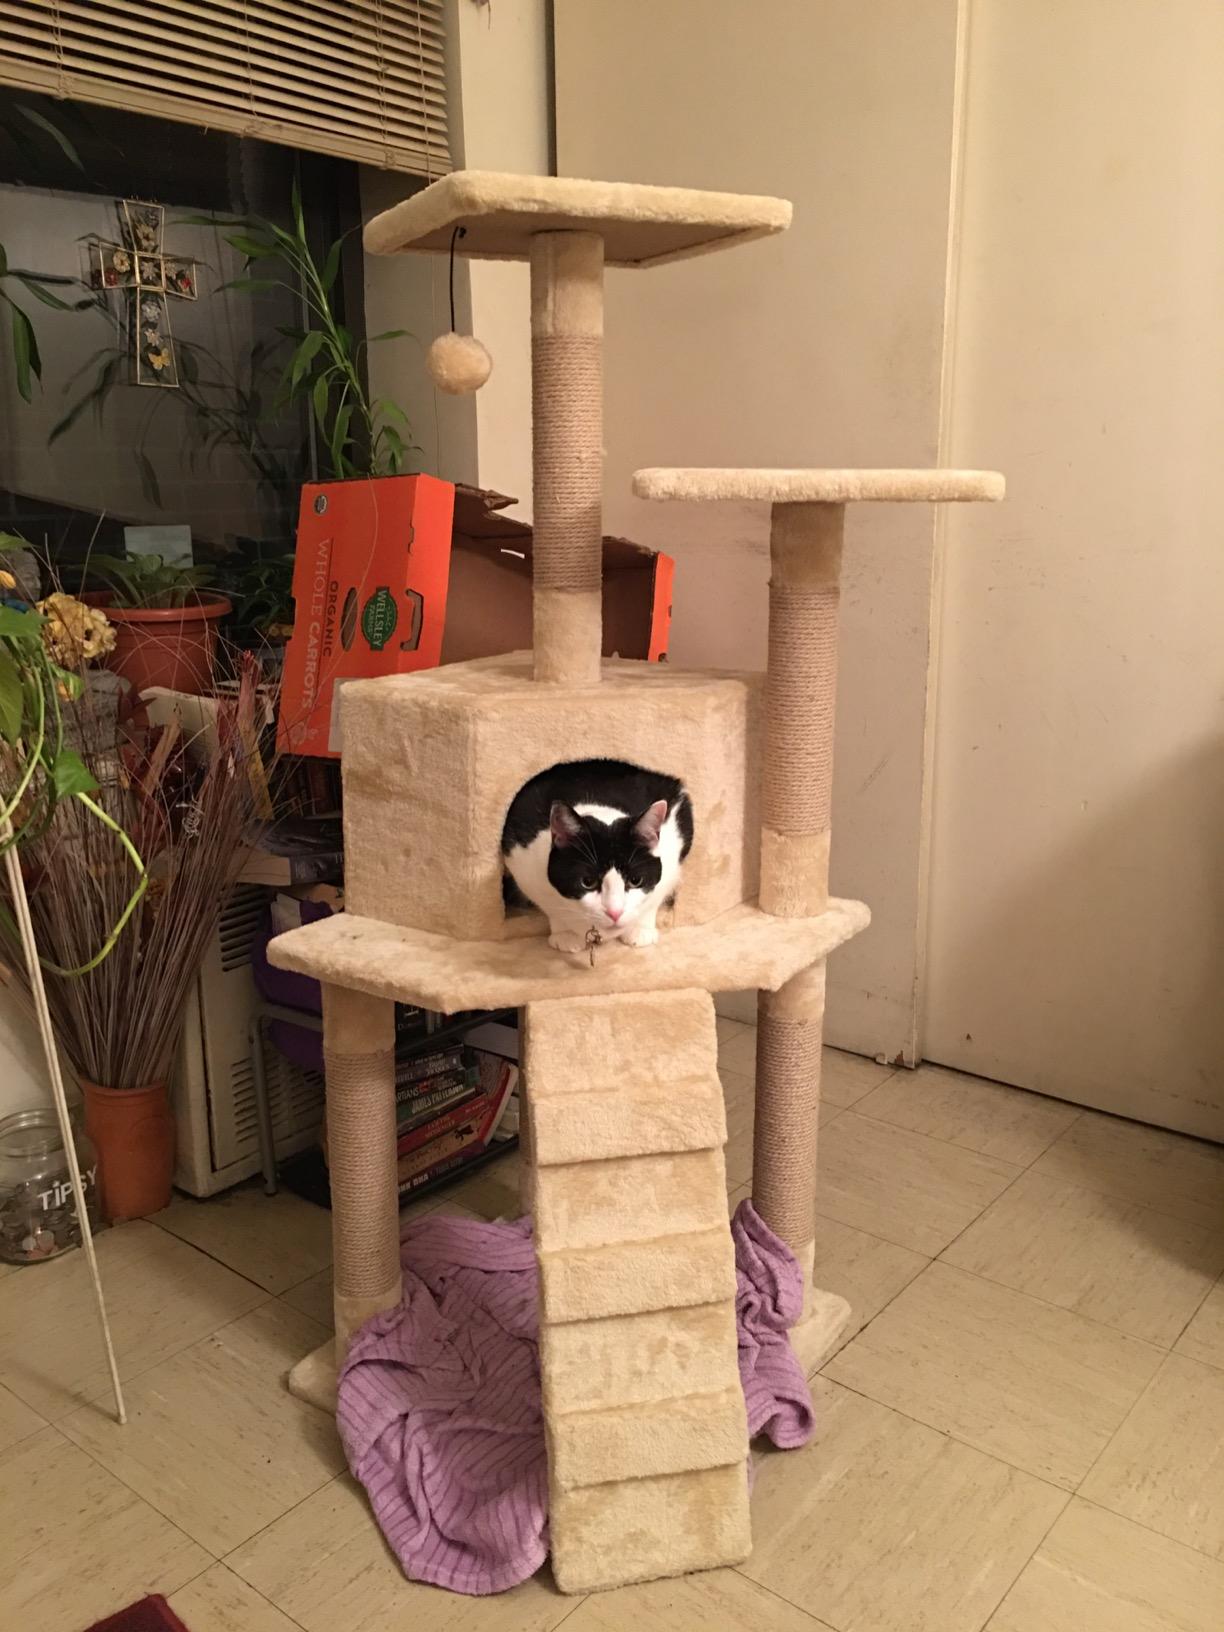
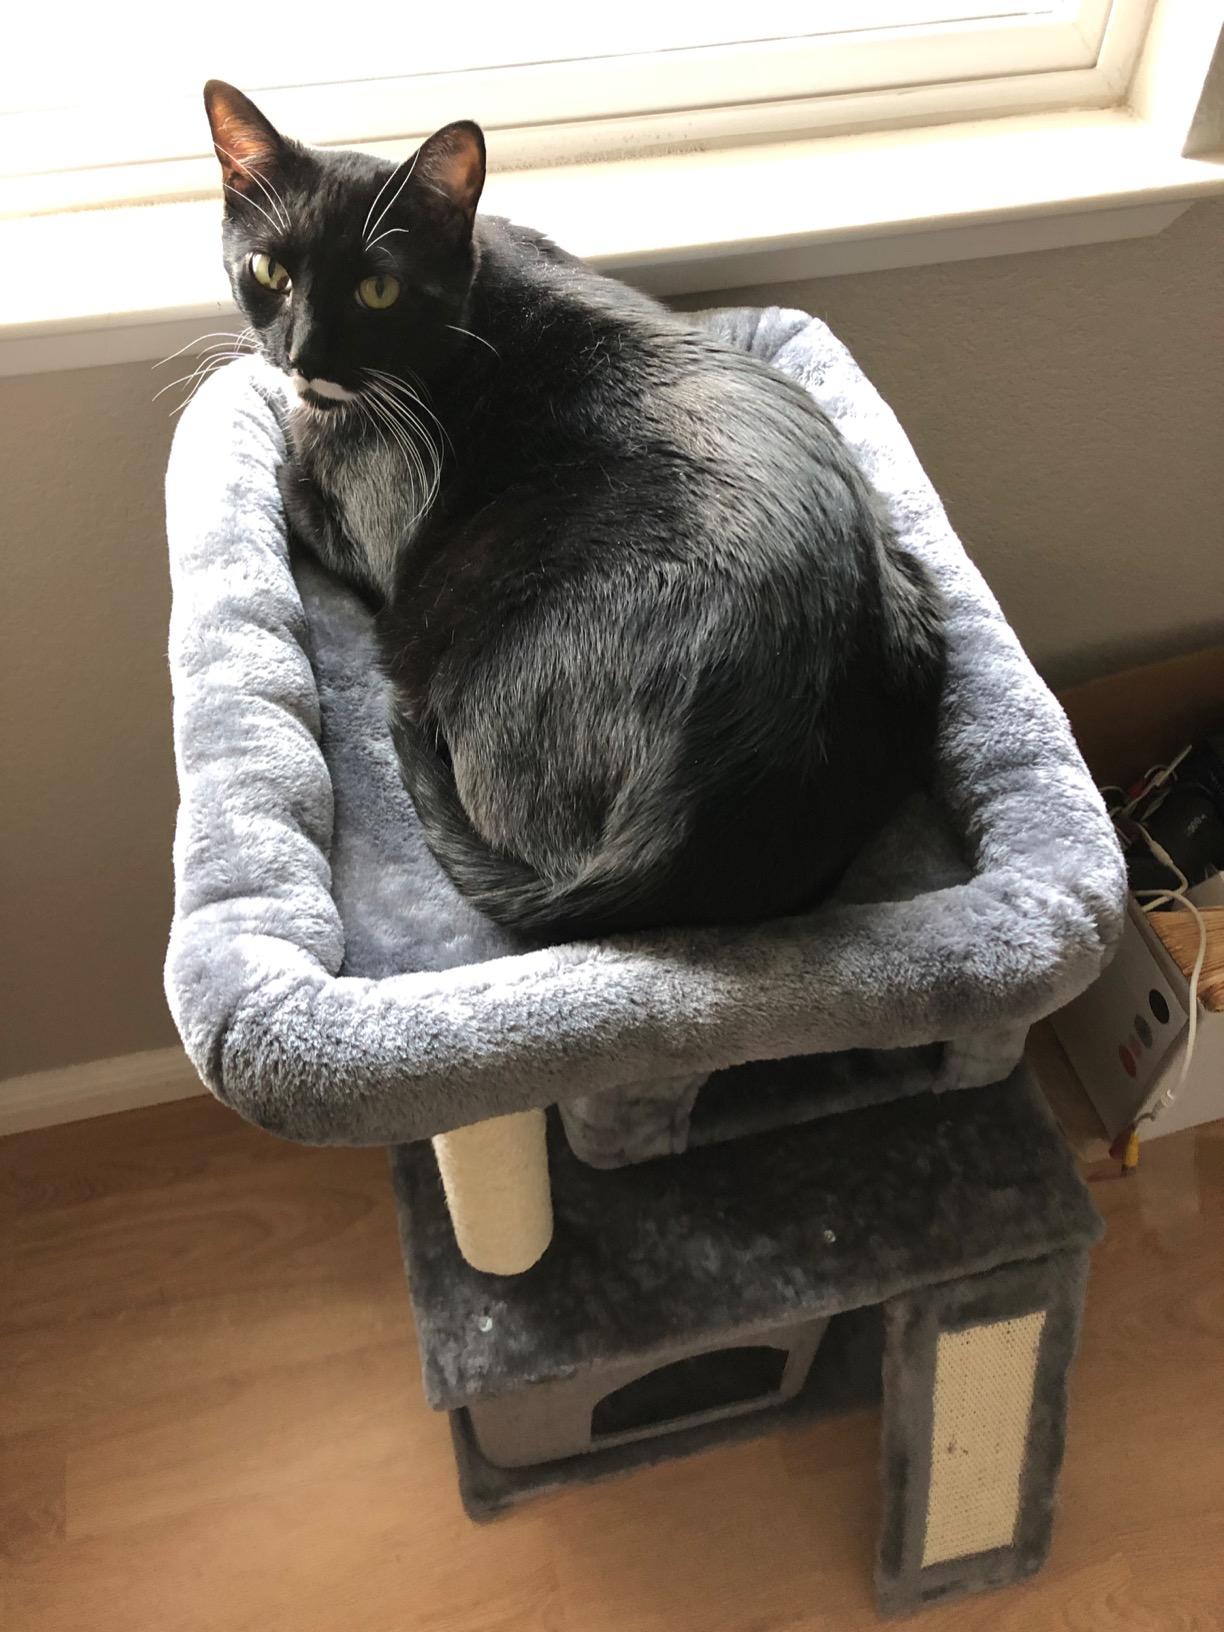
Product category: items_cat tree
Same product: no